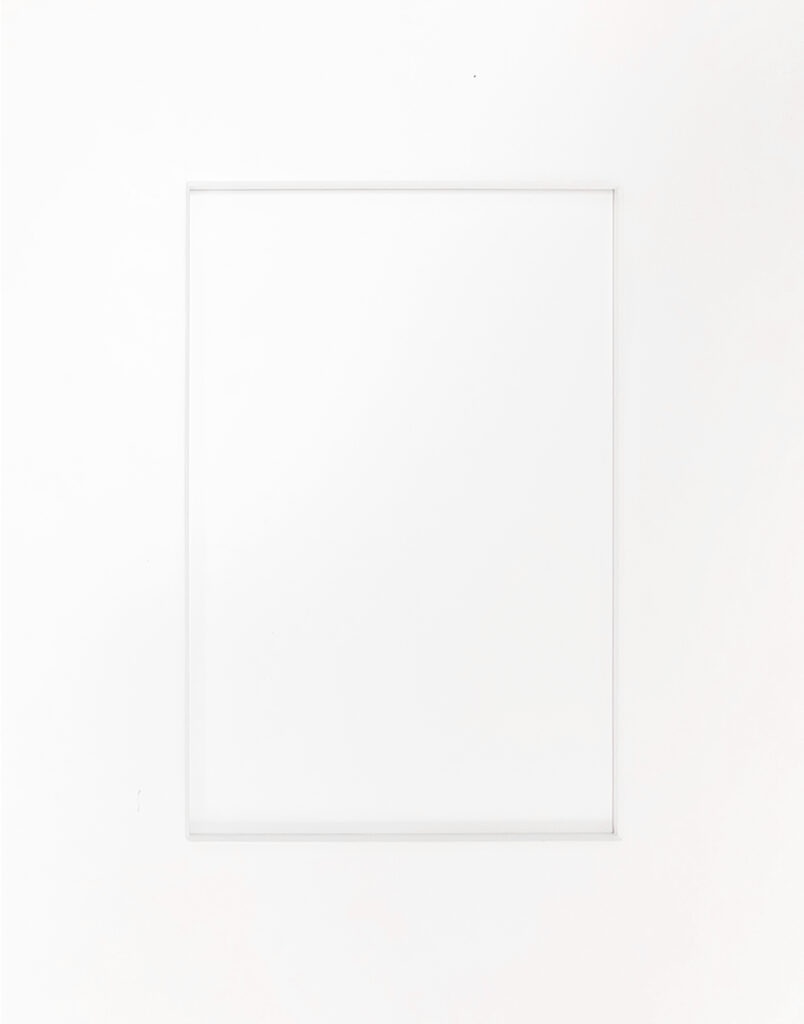
Wall Open Cabinet WOC3042
Open Cabinets with Frame 30"W*42"H
Brand: Direct Cabinet Source
Category: Furniture > Cabinets & Storage > Kitchen Cabinets > Open Shelves